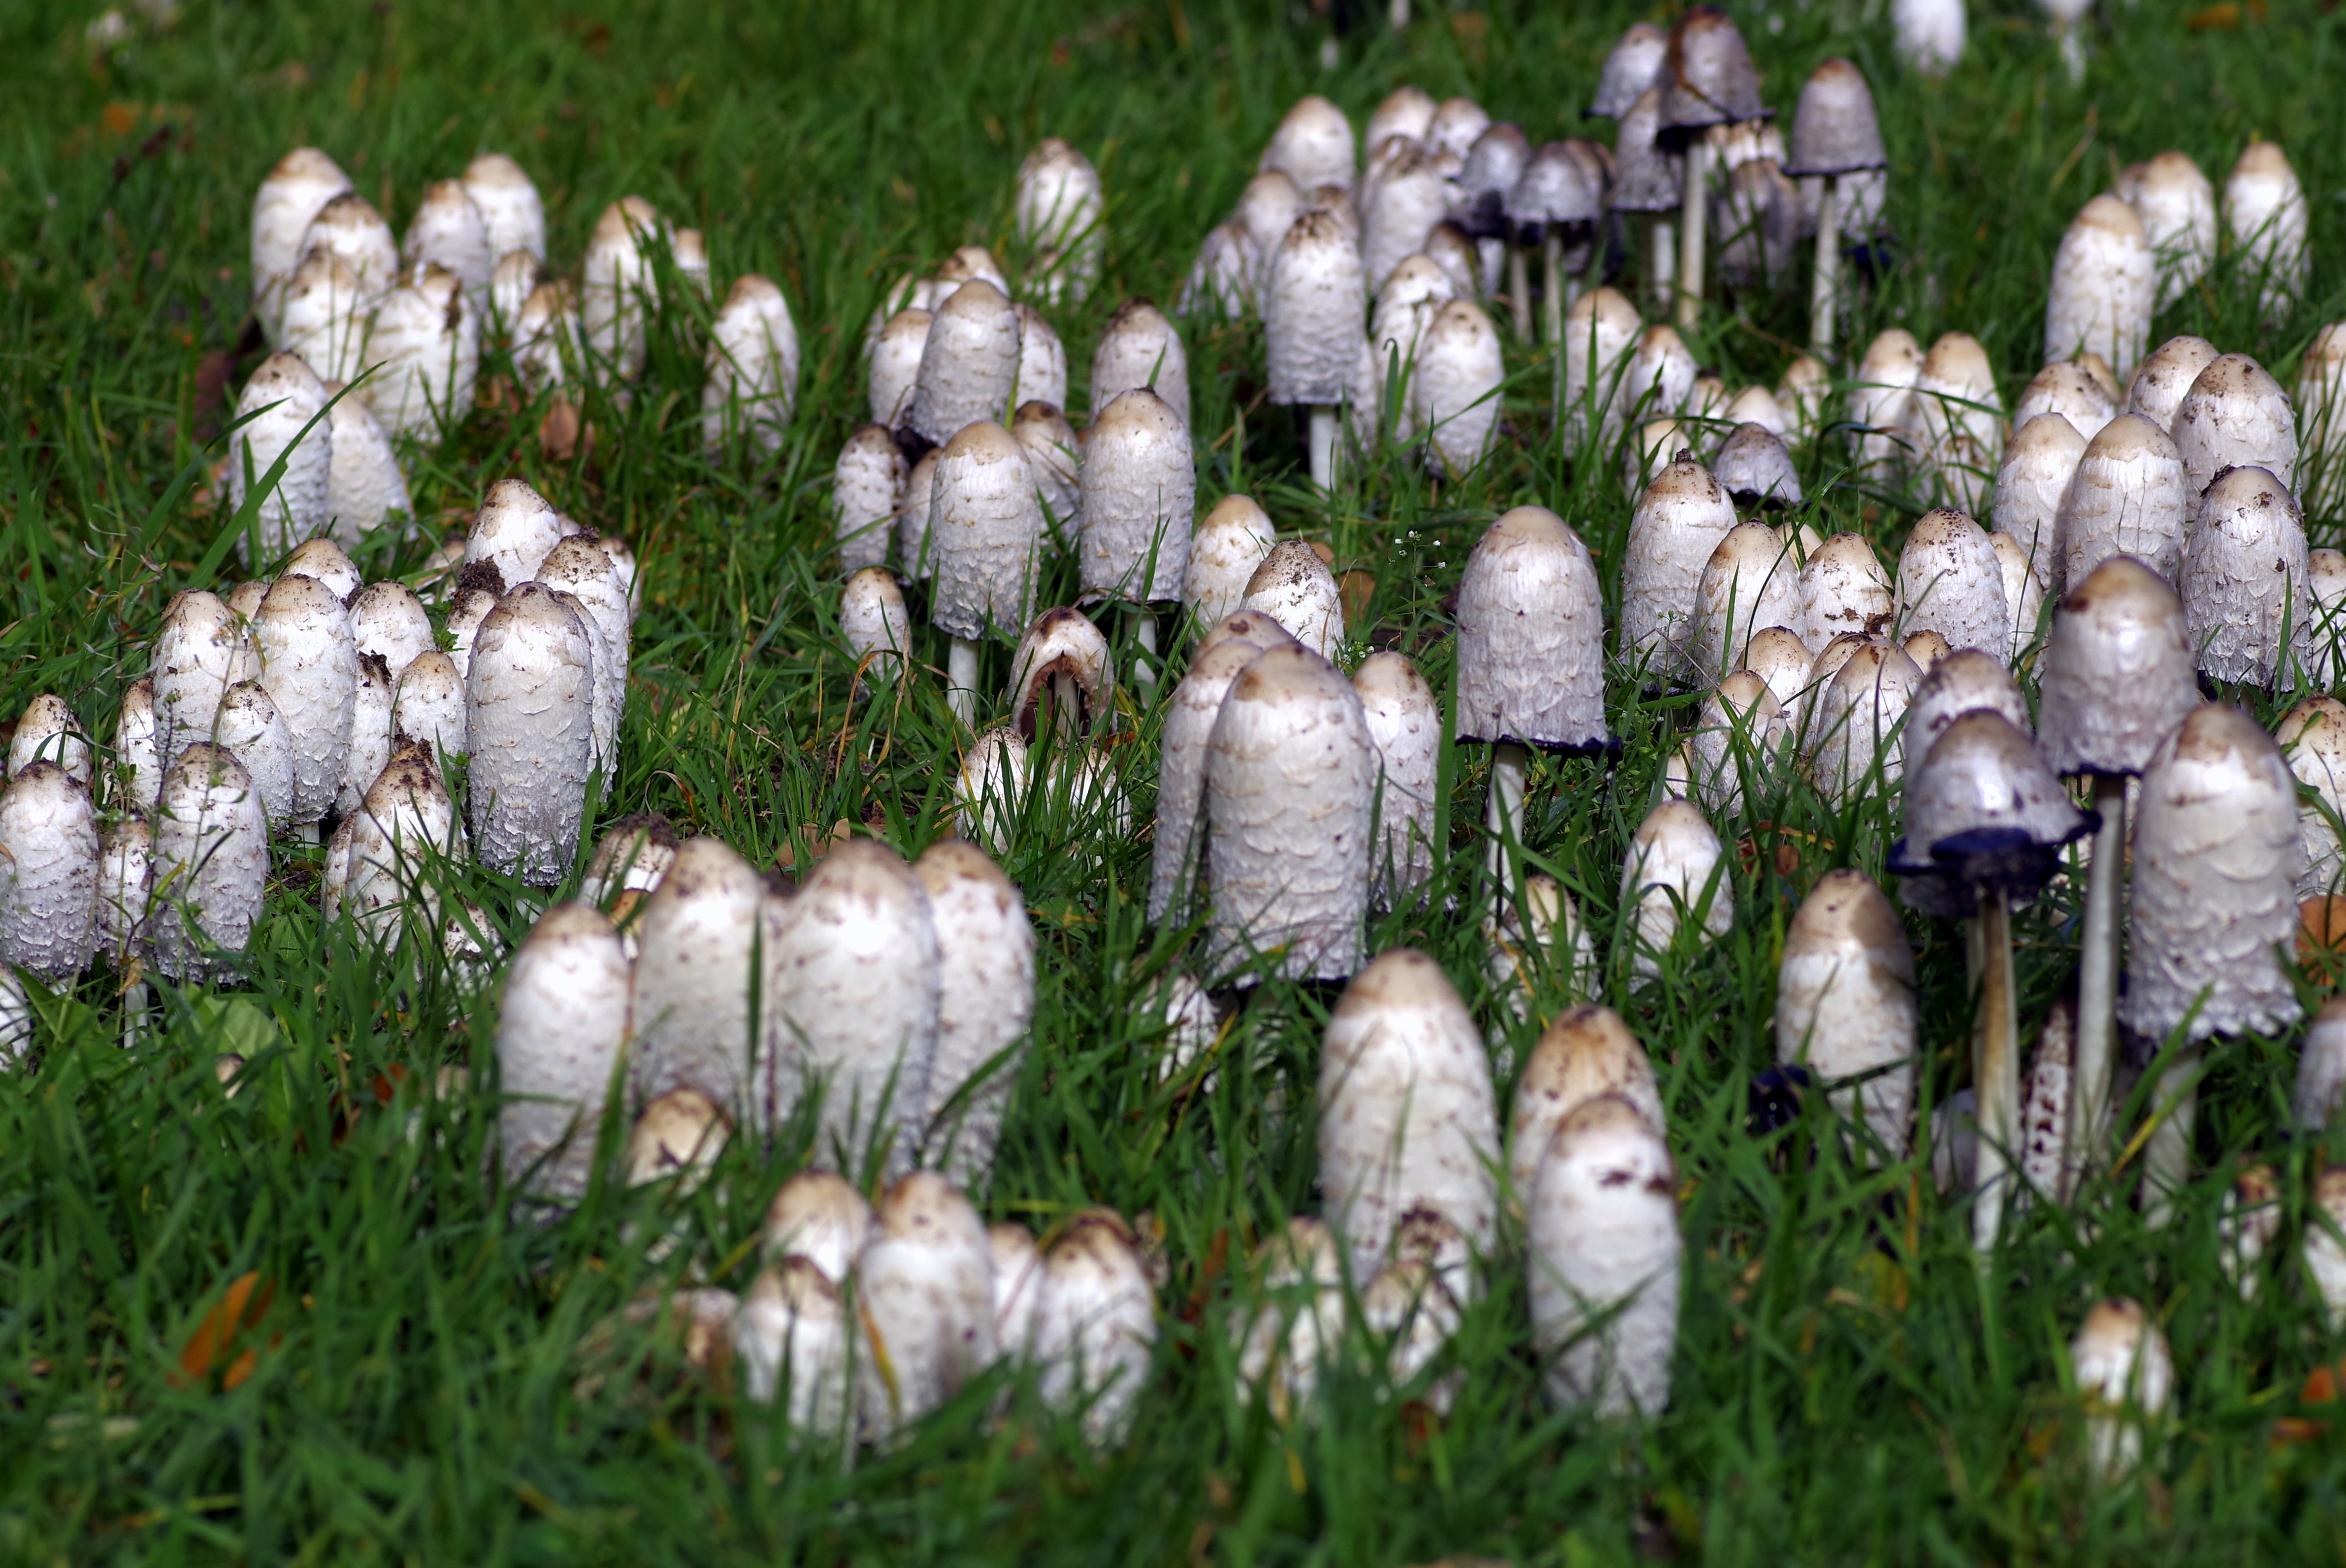
grass, plant, white, meadow, flower, wildlife, green, autumn, gray, botany, flora, mushrooms, huge, the collection of, poisoning, flowering plant, a lot, polyana, a lot of, grass family, land plant